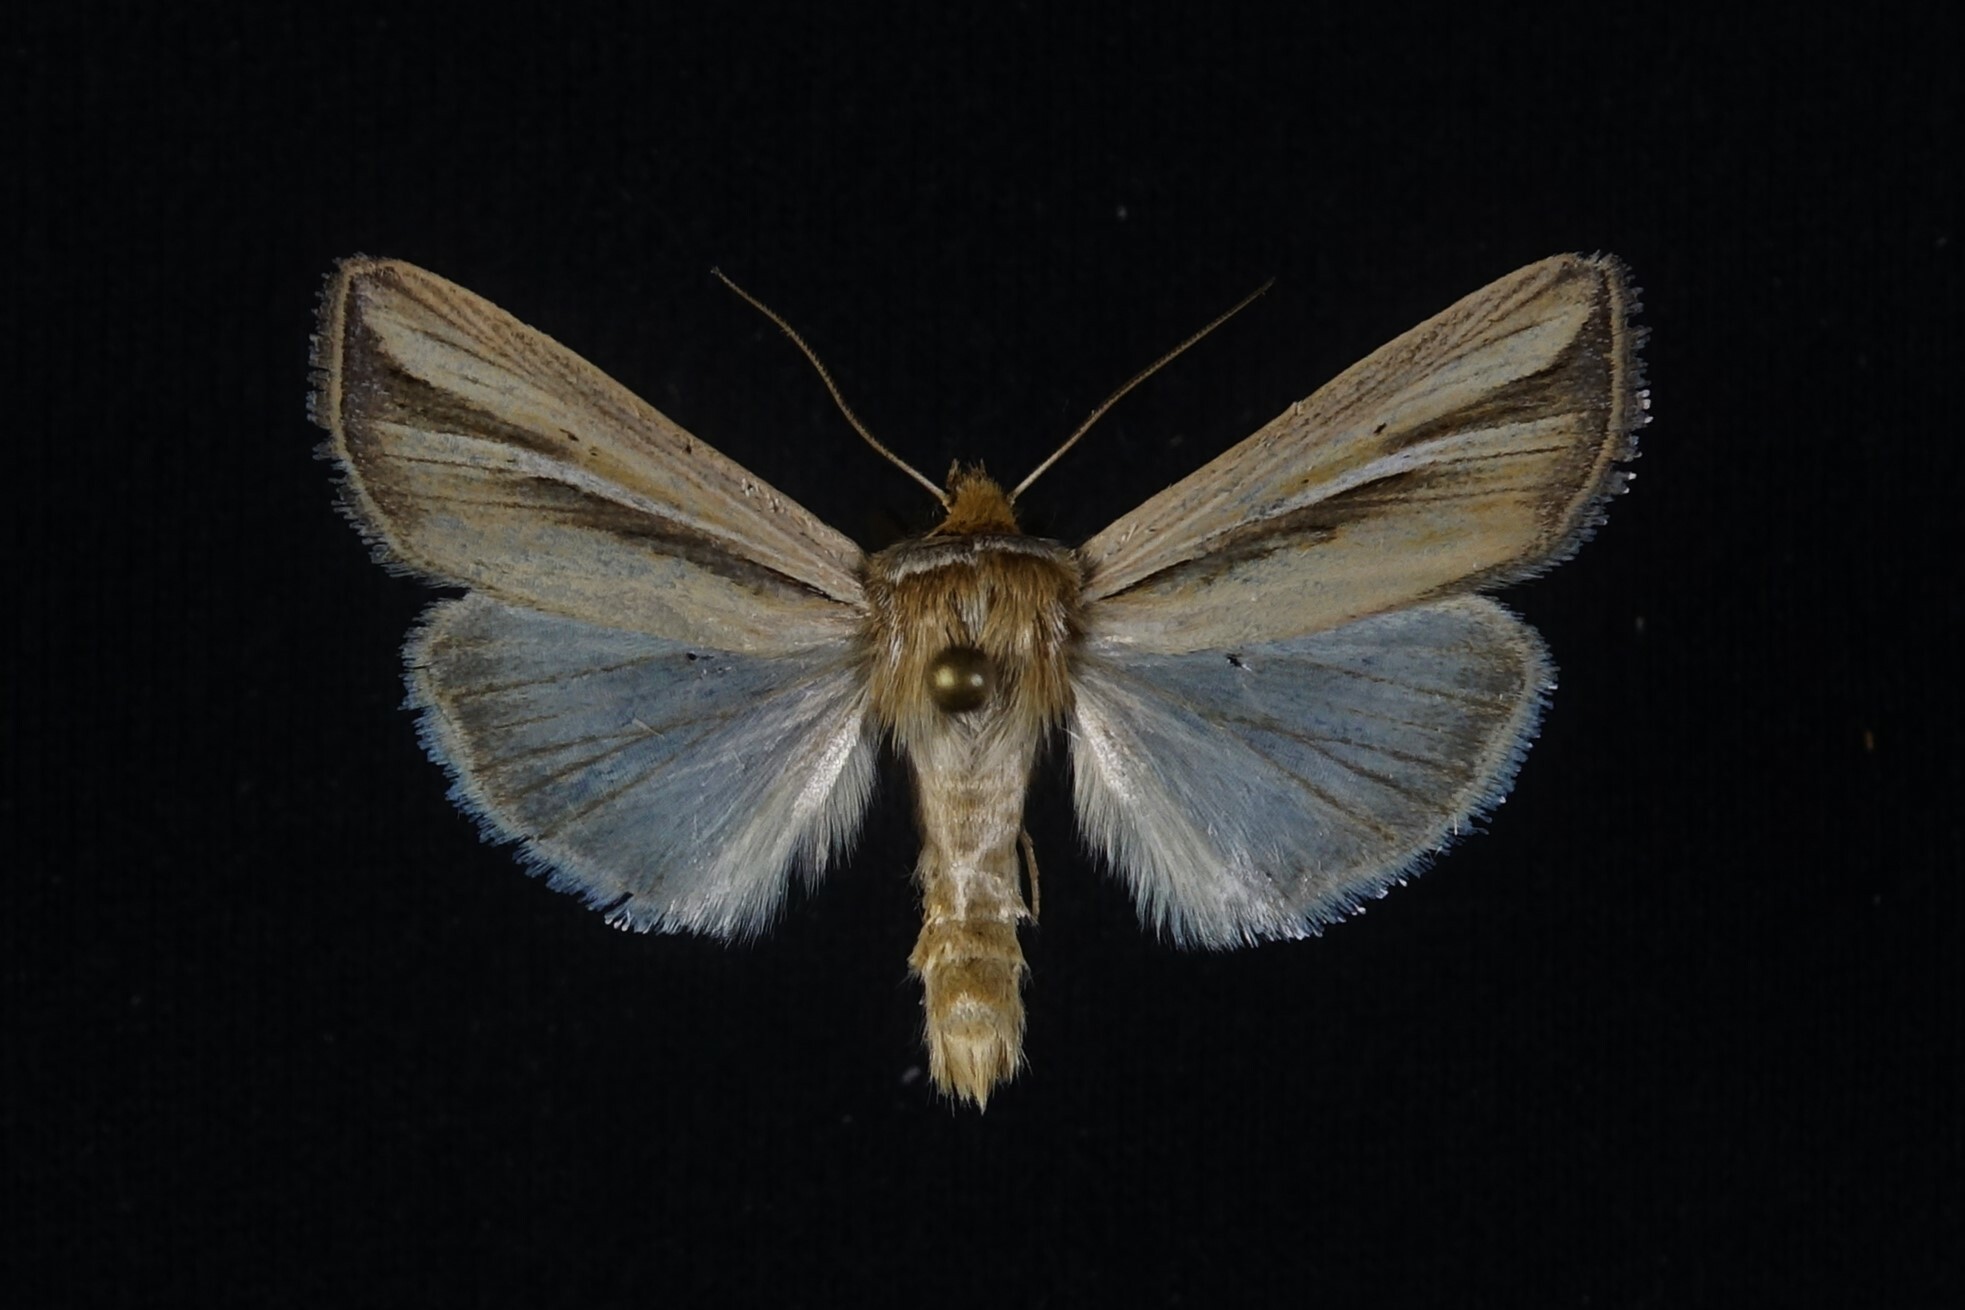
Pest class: wheathead_armyworm_Dargida_diffusa